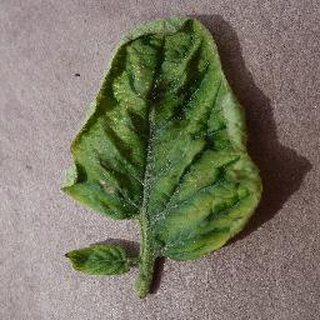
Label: tomato_yellow_leaf_curl_virus